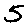
Label: 5